Sam Welsford

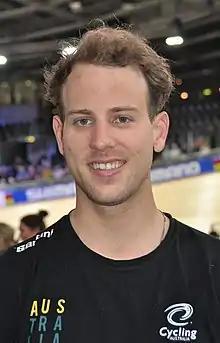
Welsford in 2020

Sam Welsford OAM (born 19 January 1996) is an Australian professional racing cyclist, who currently rides for UCI WorldTeam .